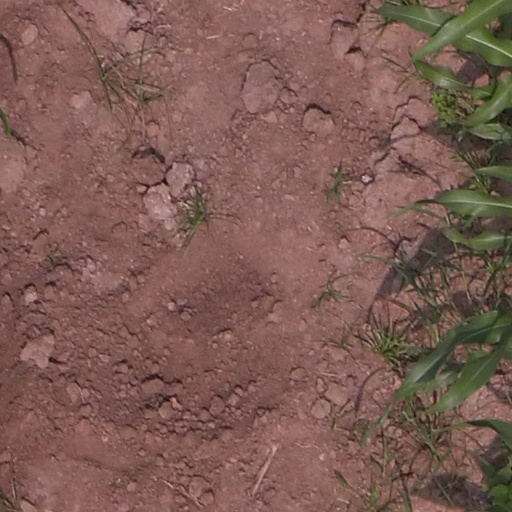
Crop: maize; corn